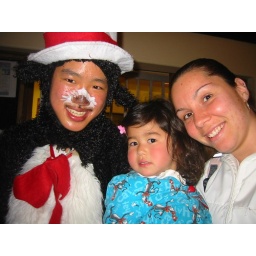
cat in the hat naomi fotenos barbara lauer pose at palo alto children's theatre entrance by stf filed underwhat